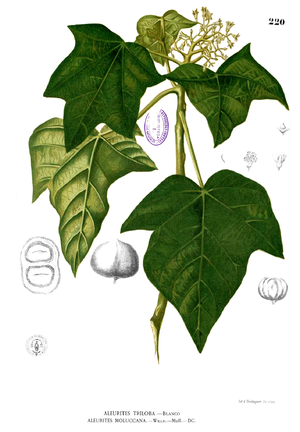
Aleurites est un genre d'arbres de la famille des Euphorbiaceae. Ses espèces sont originaires des régions tropicales d'Asie et d'Amérique du Sud.